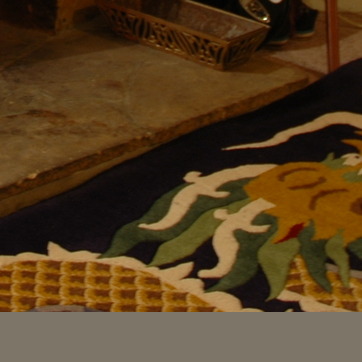
Material: carpet